Ramones

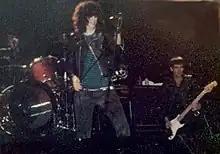
Joey and Dee Dee Ramone performing in Seattle in 1983

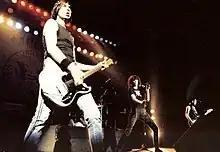
Ramones performing in São Paulo in 1987

After the release of "Subterranean Jungle", Marky was fired from the band due to his alcoholism. He was replaced by Richard Reinhardt, who adopted the name Richie Ramone. Joey Ramone remarked that "[Richie] saved the band as far as I'm concerned. He's the greatest thing to happen to the Ramones. He put the spirit back in the band." Richie is the only Ramones drummer to sing lead vocals on Ramones songs, including "(You) Can't Say Anything Nice" as well as the unreleased "Elevator Operator". Joey Ramone commented, "Richie's very talented and he's very diverse ... He really strengthened the band a hundred percent because he sings backing tracks, he sings lead, and he sings with Dee Dee's stuff. In the past, it was always just me singing for the most part." Richie was also the only drummer to be the sole composer of Ramones songs including their hit "Somebody Put Something in My Drink" as well as "Smash You", "Humankind", "I'm Not Jesus", "I Know Better Now" and "(You) Can't Say Anything Nice". Joey Ramone supported Richie's songwriting contributions: "I encouraged Richie to write songs. I figured it would make him feel more a part of the group, because we never let anybody else write our songs." Richie's composition, "Somebody Put Something in My Drink", remained a staple in the Ramones set list until their last show in 1996 and was included in the album "Loud, Fast Ramones: Their Toughest Hits". The eight-song bonus disc, "The Ramones Smash You: Live '85", is also named after Richie's composition "Smash You".